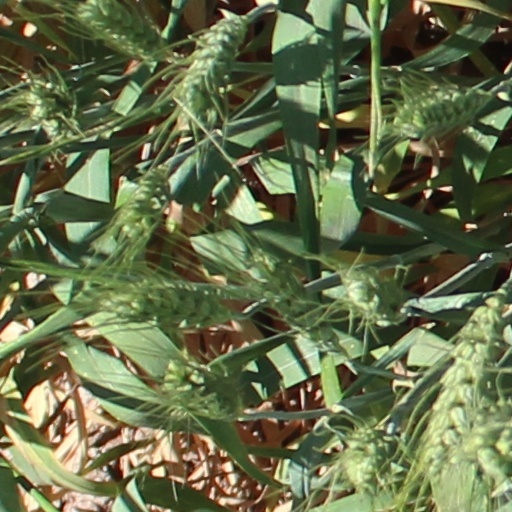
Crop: wheat